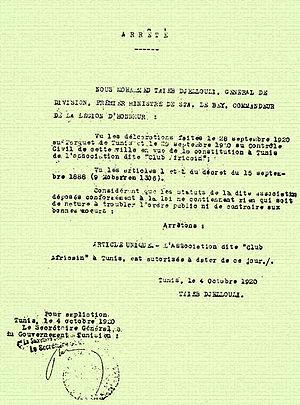
Acte de naissance du Club africain
L'histoire du football en Afrique française du Nord est étroitement liée à celui du football français. Lorsque le football fit son apparition en France durant l'année 1872, celui-ci apparut à son tour naturellement vers l'année 1894 en Afrique du Nord, région du monde soumise à l'autorité française. Le football s'y développa donc progressivement durant plus d'un demi-siècle avec la création d'un grand nombre de clubs mais aussi d'organismes qui régirent sa pratique lors de compétitions départementales et inter-régionales. Puis il vit sa fin au cours l'année 1962 date de l'indépendance de l'Algérie, dernier territoire nord-africain qui se défit de l'autorité française et qui vit donc la fin du football d'époque coloniale en Afrique française du Nord
L'Histoire du football en Afrique retrace l’histoire du football sur le continent africain depuis son introduction au début du XXᵉ siècle jusqu'à la période actuelle.
Le Club africain ou Club Africain selon l'usage tunisien est un club de football tunisien basé à Tunis. Le club est l'une des sections fondatrices du club omnisports homonyme, le Club africain, fondé en 1920 dans le quartier de Bab Jedid. Connu sous le surnom d'Al Ifriki, l'équipe de football première évolue en championnat de Tunisie.